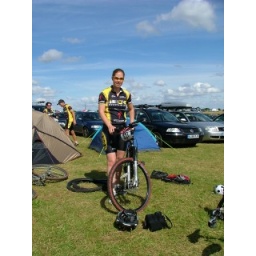
Sherlee looking cool under the blue sky